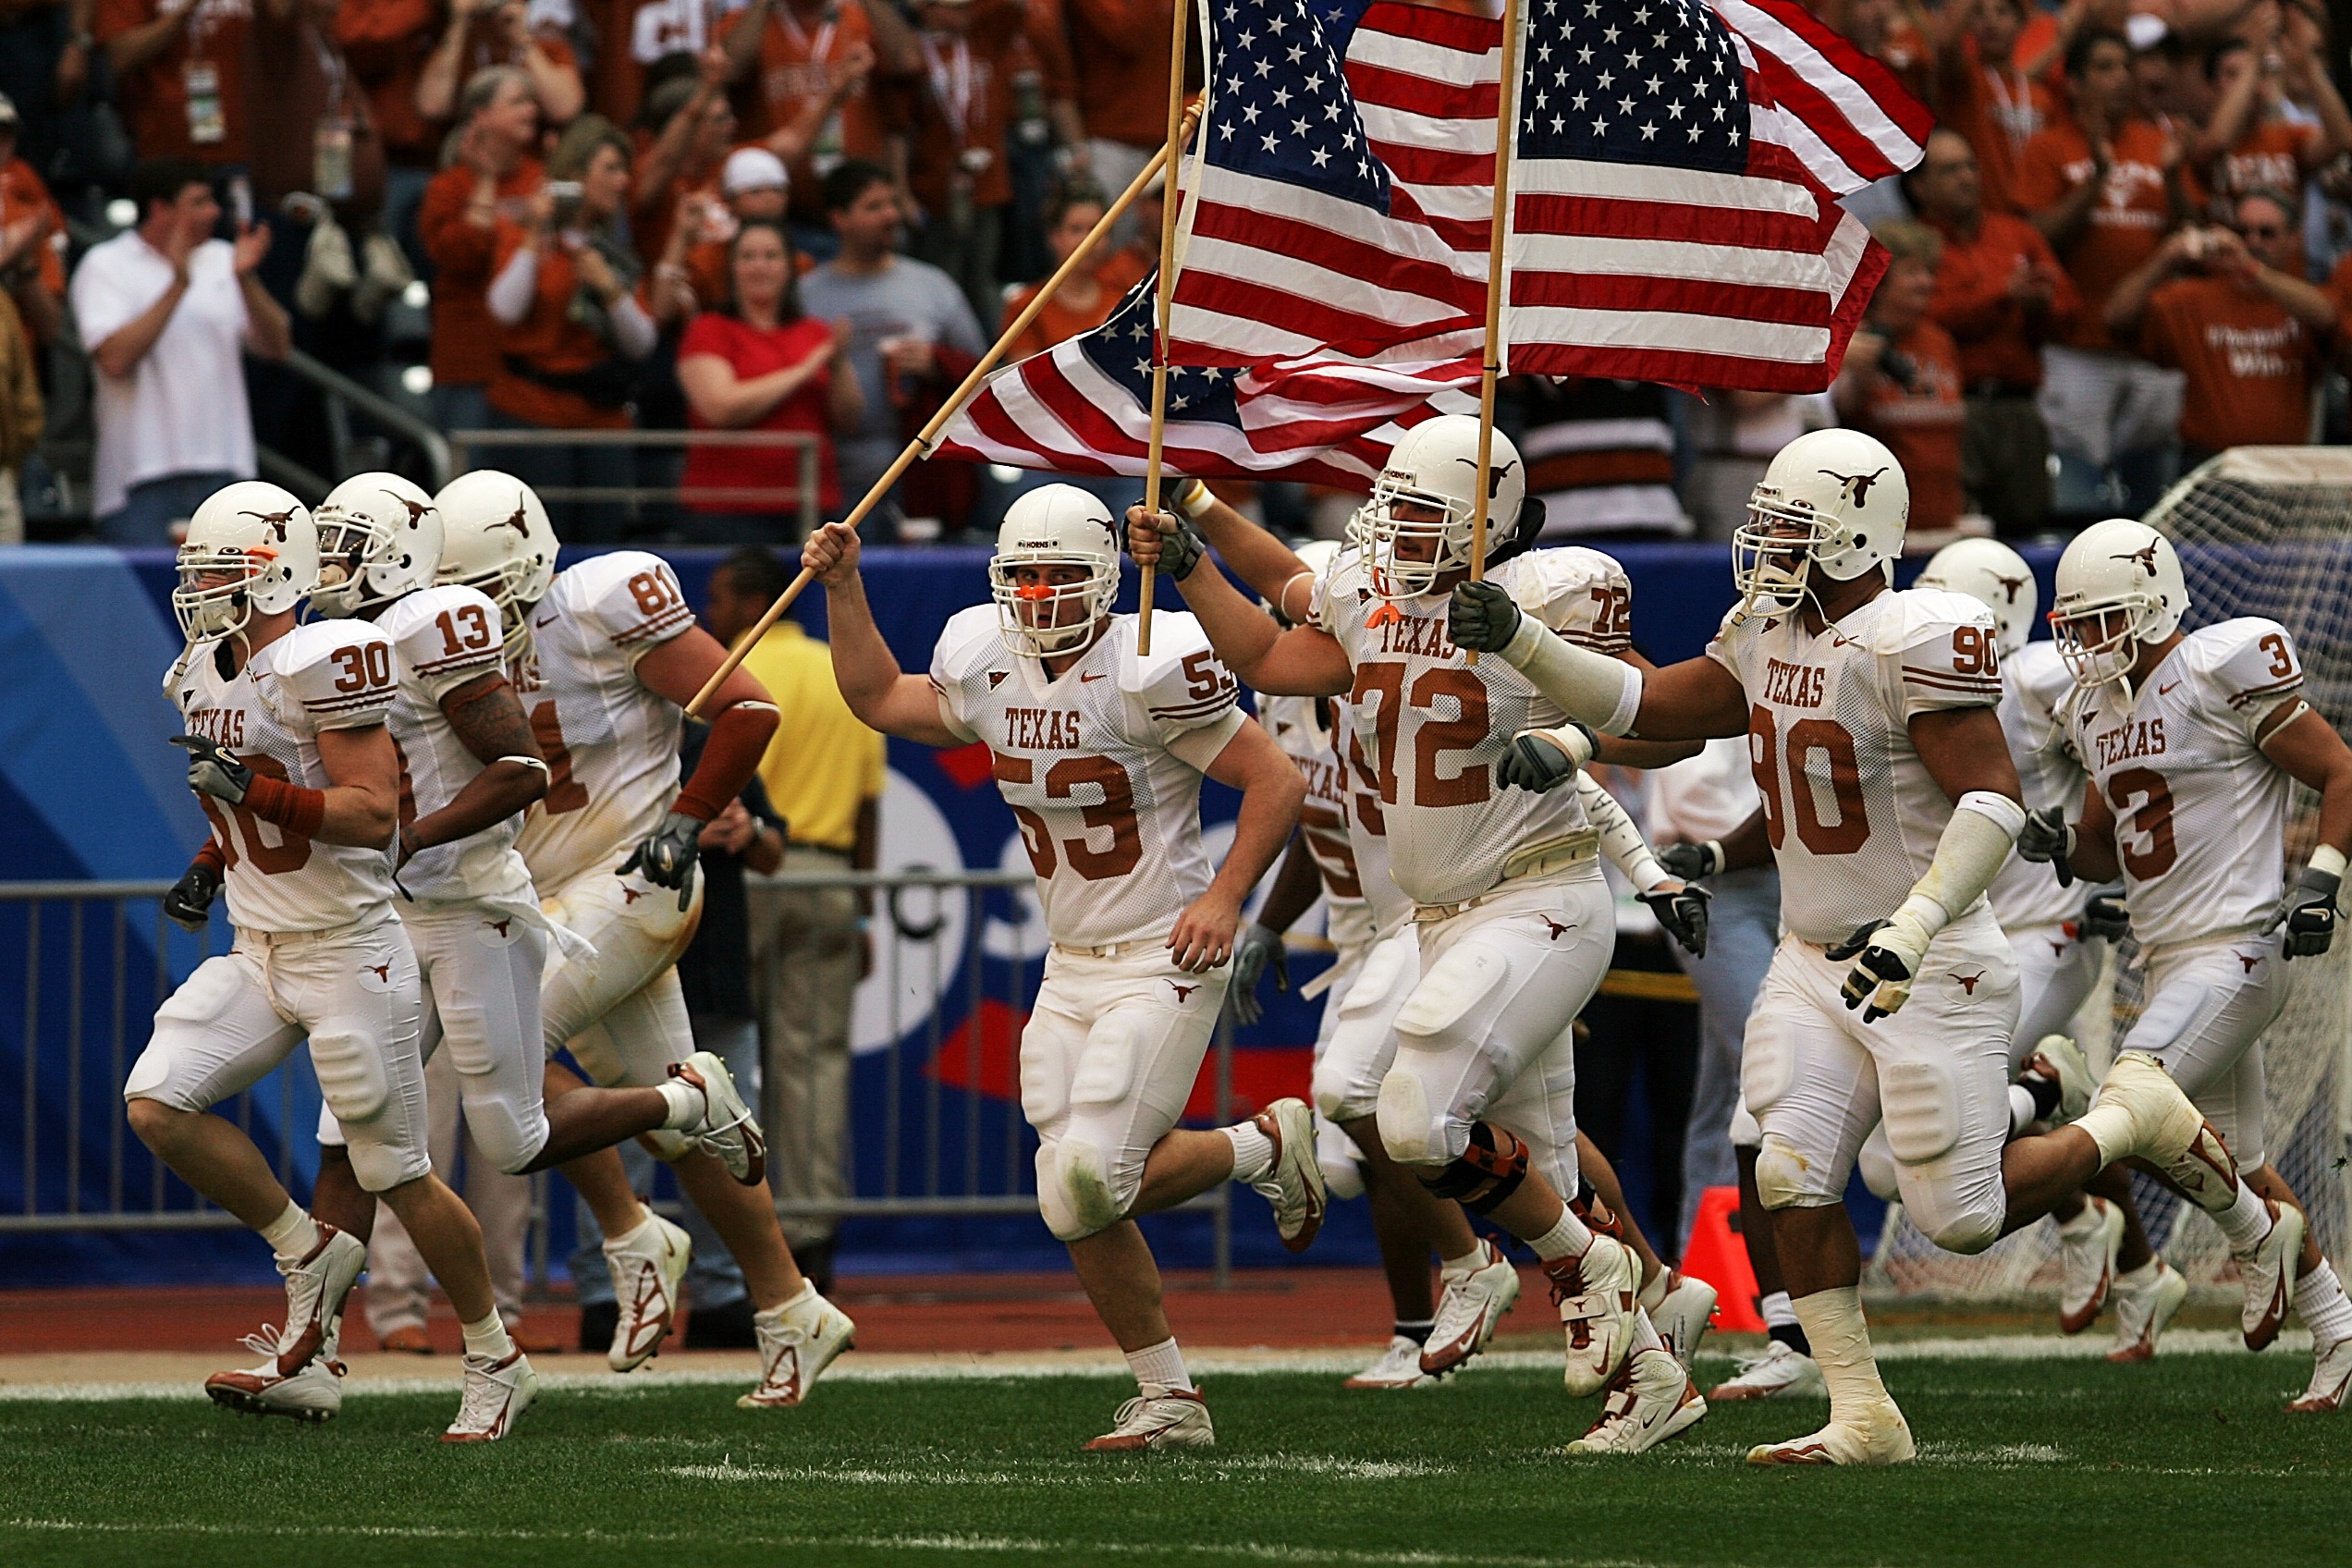
grass, structure, sport, game, running, male, celebration, soccer, stadium, competition, men, team, american football, sports, university, flags, teamwork, players, texas, college, athlete, helmets, texan, longhorns, excitement, tackle, celebrating, football player, american football player, football team, team sport, american football field, opening ceremonies, canadian football, sport venue, gridiron football